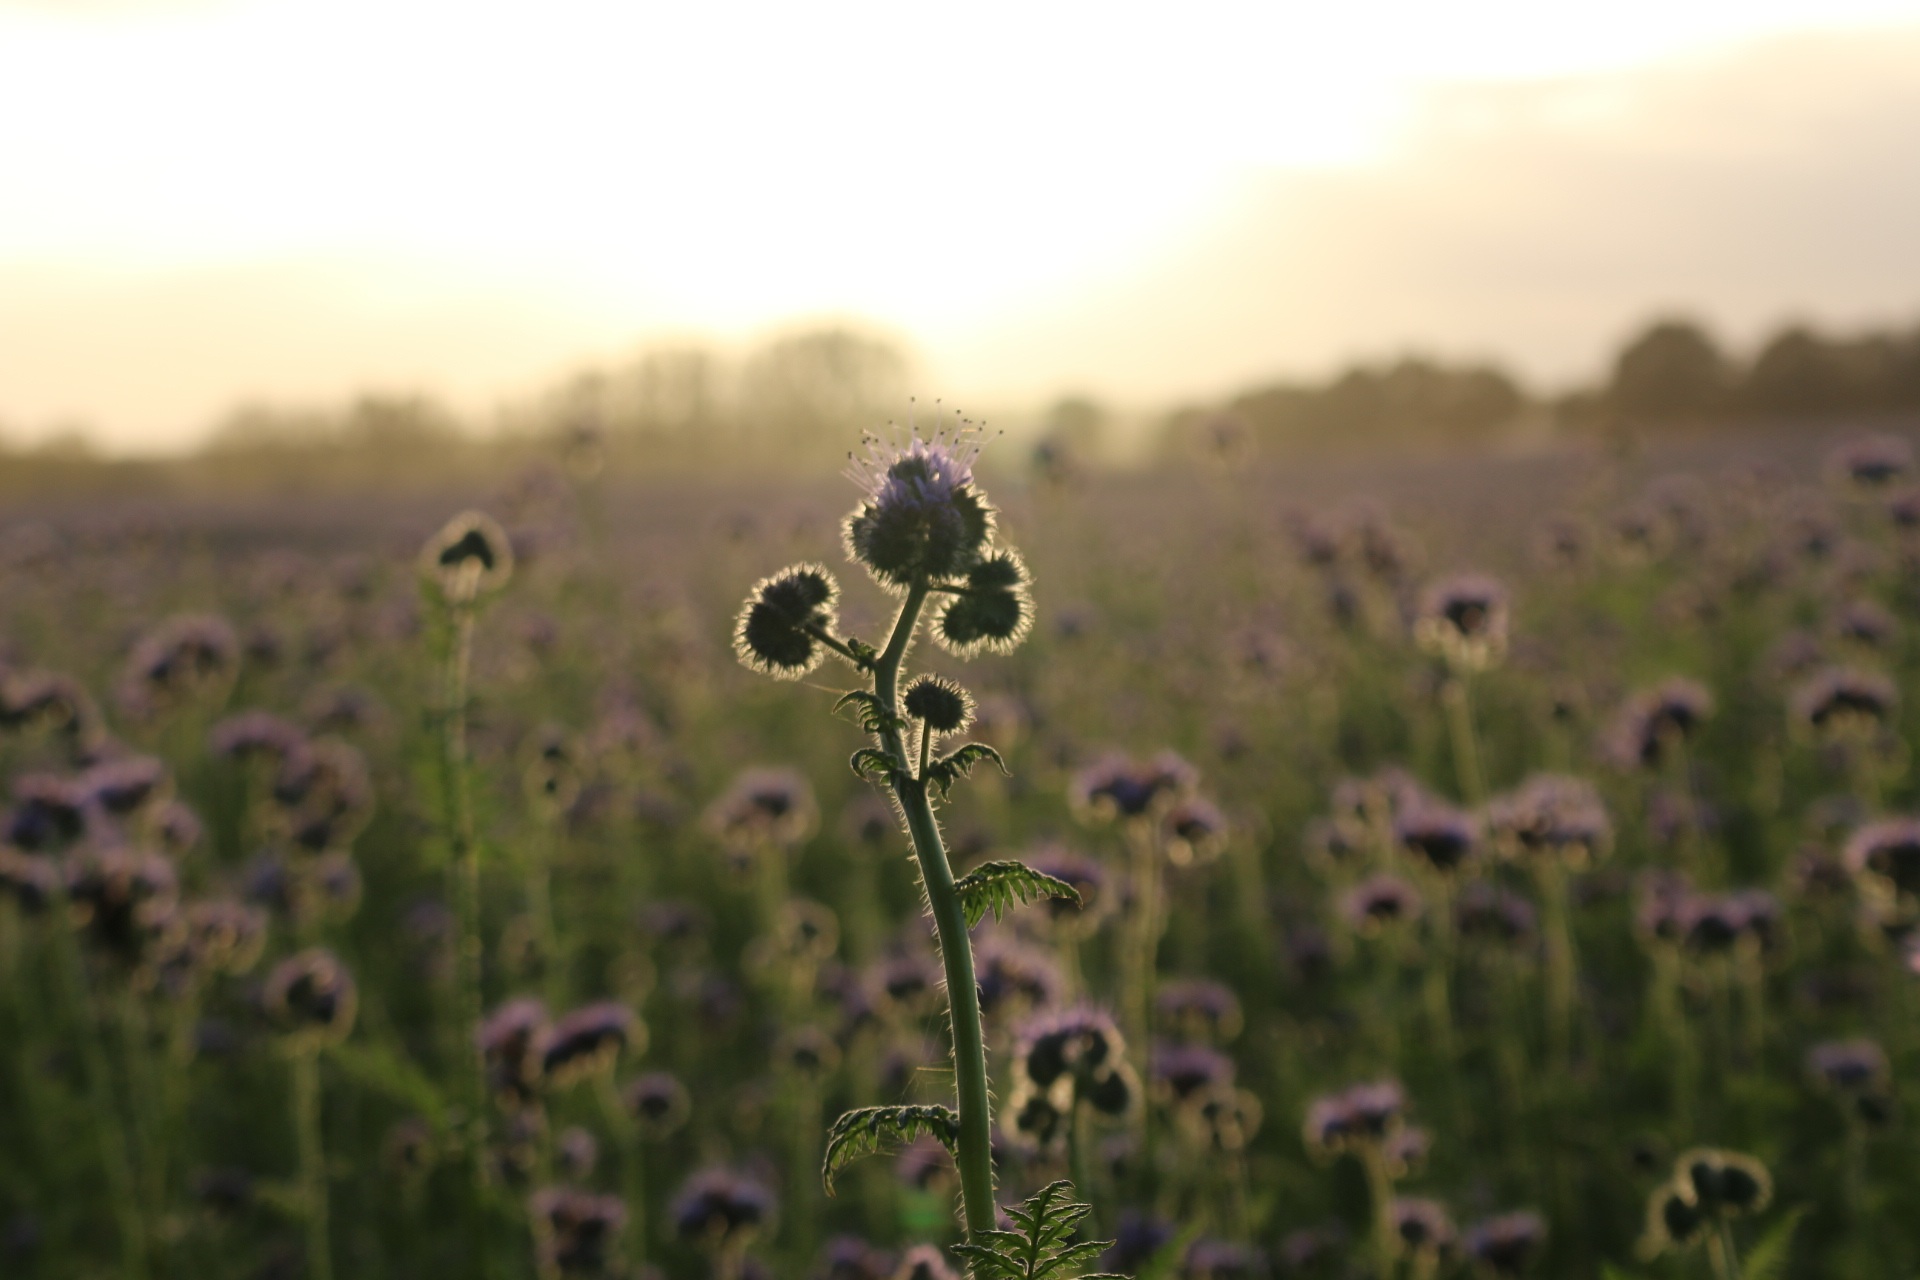
landscape, nature, grass, plant, sunset, field, meadow, prairie, morning, leaf, flower, agriculture, lighting, flora, plain, wildflower, grassland, habitat, abendstimmung, bees, sunbeam, evening sky, macro photography, steppe, rural area, flowering plant, phacelia, natural environment, grass family, land plant